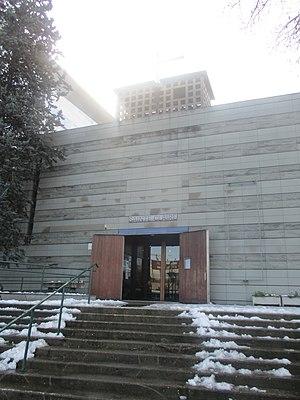
Église Sainte-Claire de la Porte de Pantin.